Remote control animal

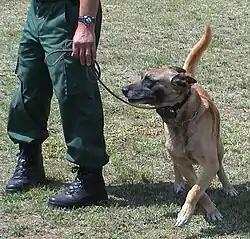
A dog wearing a shock collar

Shock collars deliver electrical shocks of varying intensity and duration to the neck or other area of a dog's body via a radio-controlled electronic device incorporated into a dog collar. Some collar models also include a tone or vibration setting, as an alternative to or in conjunction with the shock. Shock collars are now readily available and have been used in a range of applications, including behavioural modification, obedience training, and pet containment, as well as in military, police and service training. While similar systems are available for other animals, the most common are the collars designed for domestic dogs.